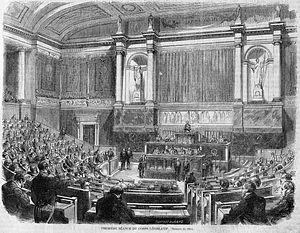
Le Second Empire est le système constitutionnel et politique instauré en France le 2 décembre 1852 lorsque Louis-Napoléon Bonaparte, président de la République française, devient le souverain Napoléon III, empereur des Français, un an jour pour jour après son coup d'État du 2 décembre 1851. Ce régime politique succède à la Deuxième République et précède la Troisième République.
Le Corps législatif était une assemblée législative française instituée par la constitution du 14 janvier 1852. Ses membres étaient élus pour six ans au suffrage universel direct uninominal à deux tours. Les élections eurent lieu en février 1852, en juin 1857, le 31 mai 1863 et en mai 1869.
Les comités secrets sont un mode de fonctionnement spécifique du Parlement français, sans publicité des débats. Un comité secret correspond à une séance, à huis clos, d’une assemblée, généralement à la demande d’un certain nombre de ses membres.